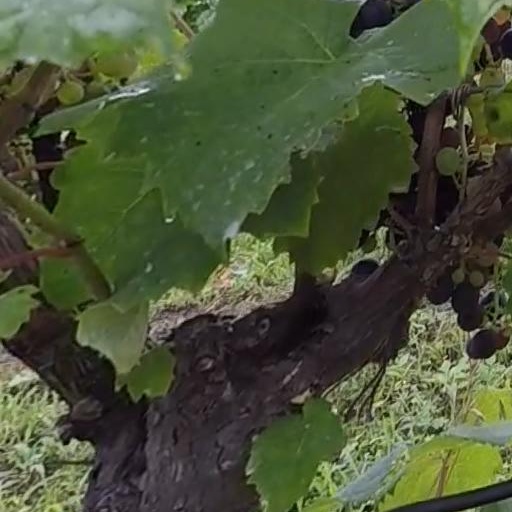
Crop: grape